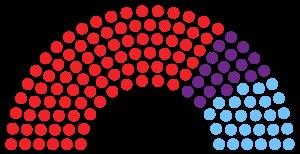
La révolution arménienne, ou, en référence à la révolution de Velours en Tchécoslovaquie, révolution de velours et révolution douce, se déroule de mars à mai 2018 en Arménie. À l'initiative du député d'opposition Nikol Pachinian, elle rassemble des dizaines de milliers de personnes, particulièrement dans la capitale Erevan, à Gyumri et à Vanadzor.